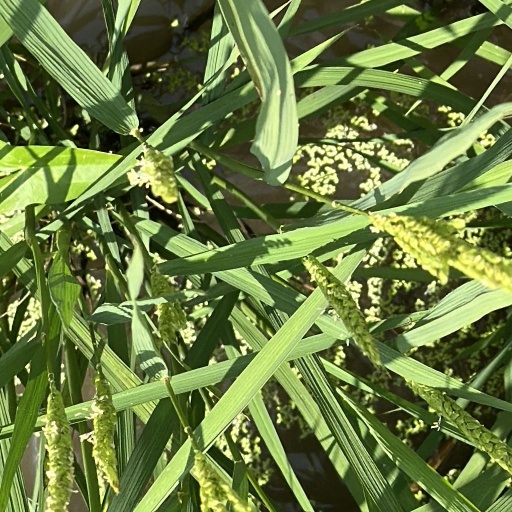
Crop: rice